Peter Doyle (chemist)

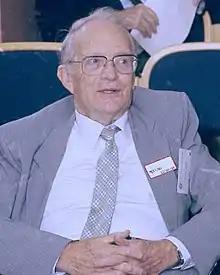
Doyle in May 1998

Peter Doyle OBE (1921–2004) was a British chemist.